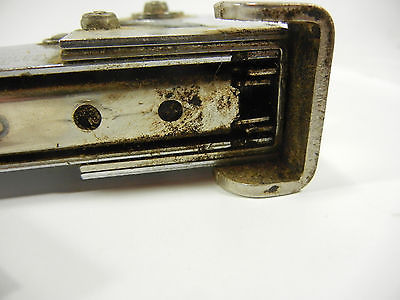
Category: stapler